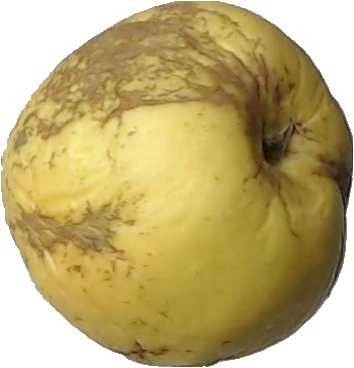
Label: apple_golden_1